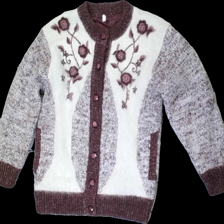
View: front
Type: Cardigan
Category: Ladies
Brand: Missing
Colors: Purple, White
Material: 77% Polyester 23% Wool
Pattern: Other
Cut: Loose
Trend: 80s
Price range: 150-250
Recommended usage: Reuse
Description: Knitted 80s sweater with floral details